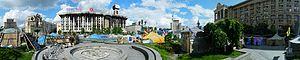
Panorama de Euromaidan. 13 mai 2014